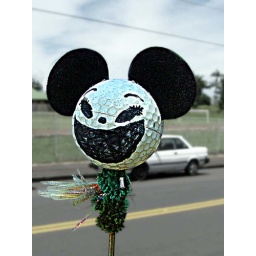
A homemade car antenna ball - an oriental Mickey with feathers and flowers - in Hilo near the High School